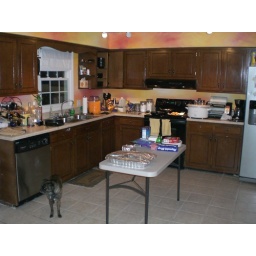
the kitchen before the red cabinets... and that tie dye paint job, uggh :/ definitely an improvement in my eyes!